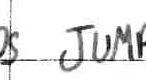
Label: jump